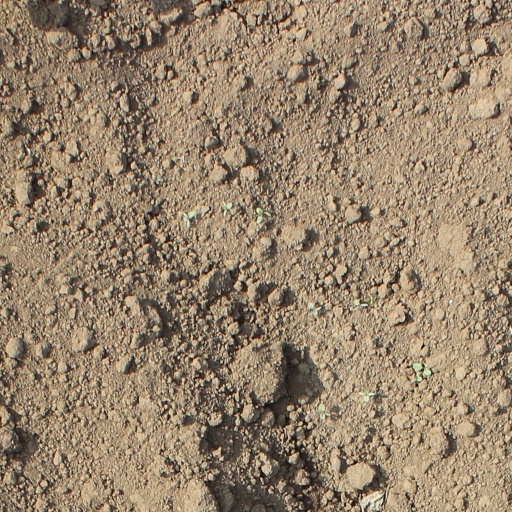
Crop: soybean